Spencer Summers

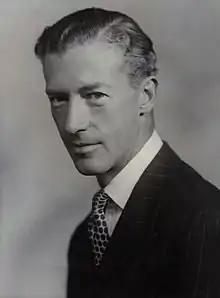
Summers

Sir Gerard Spencer Summers (27 October 1902 – 19 January 1976) was a British Conservative politician.